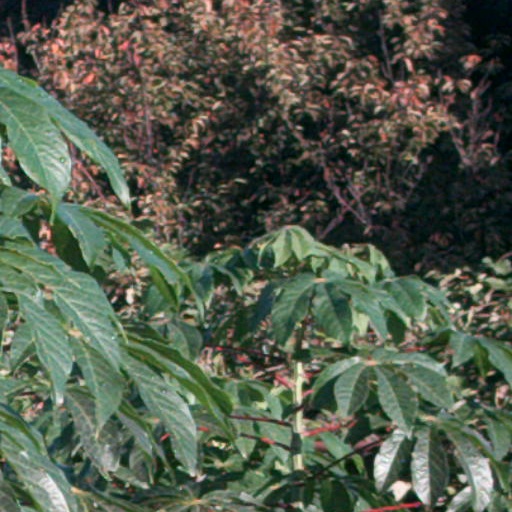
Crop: cassava